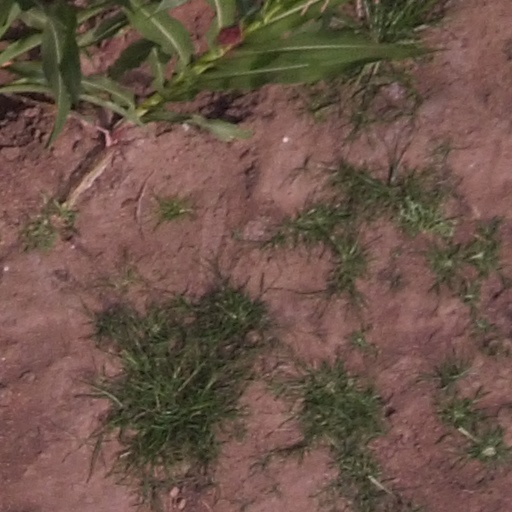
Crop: maize; corn